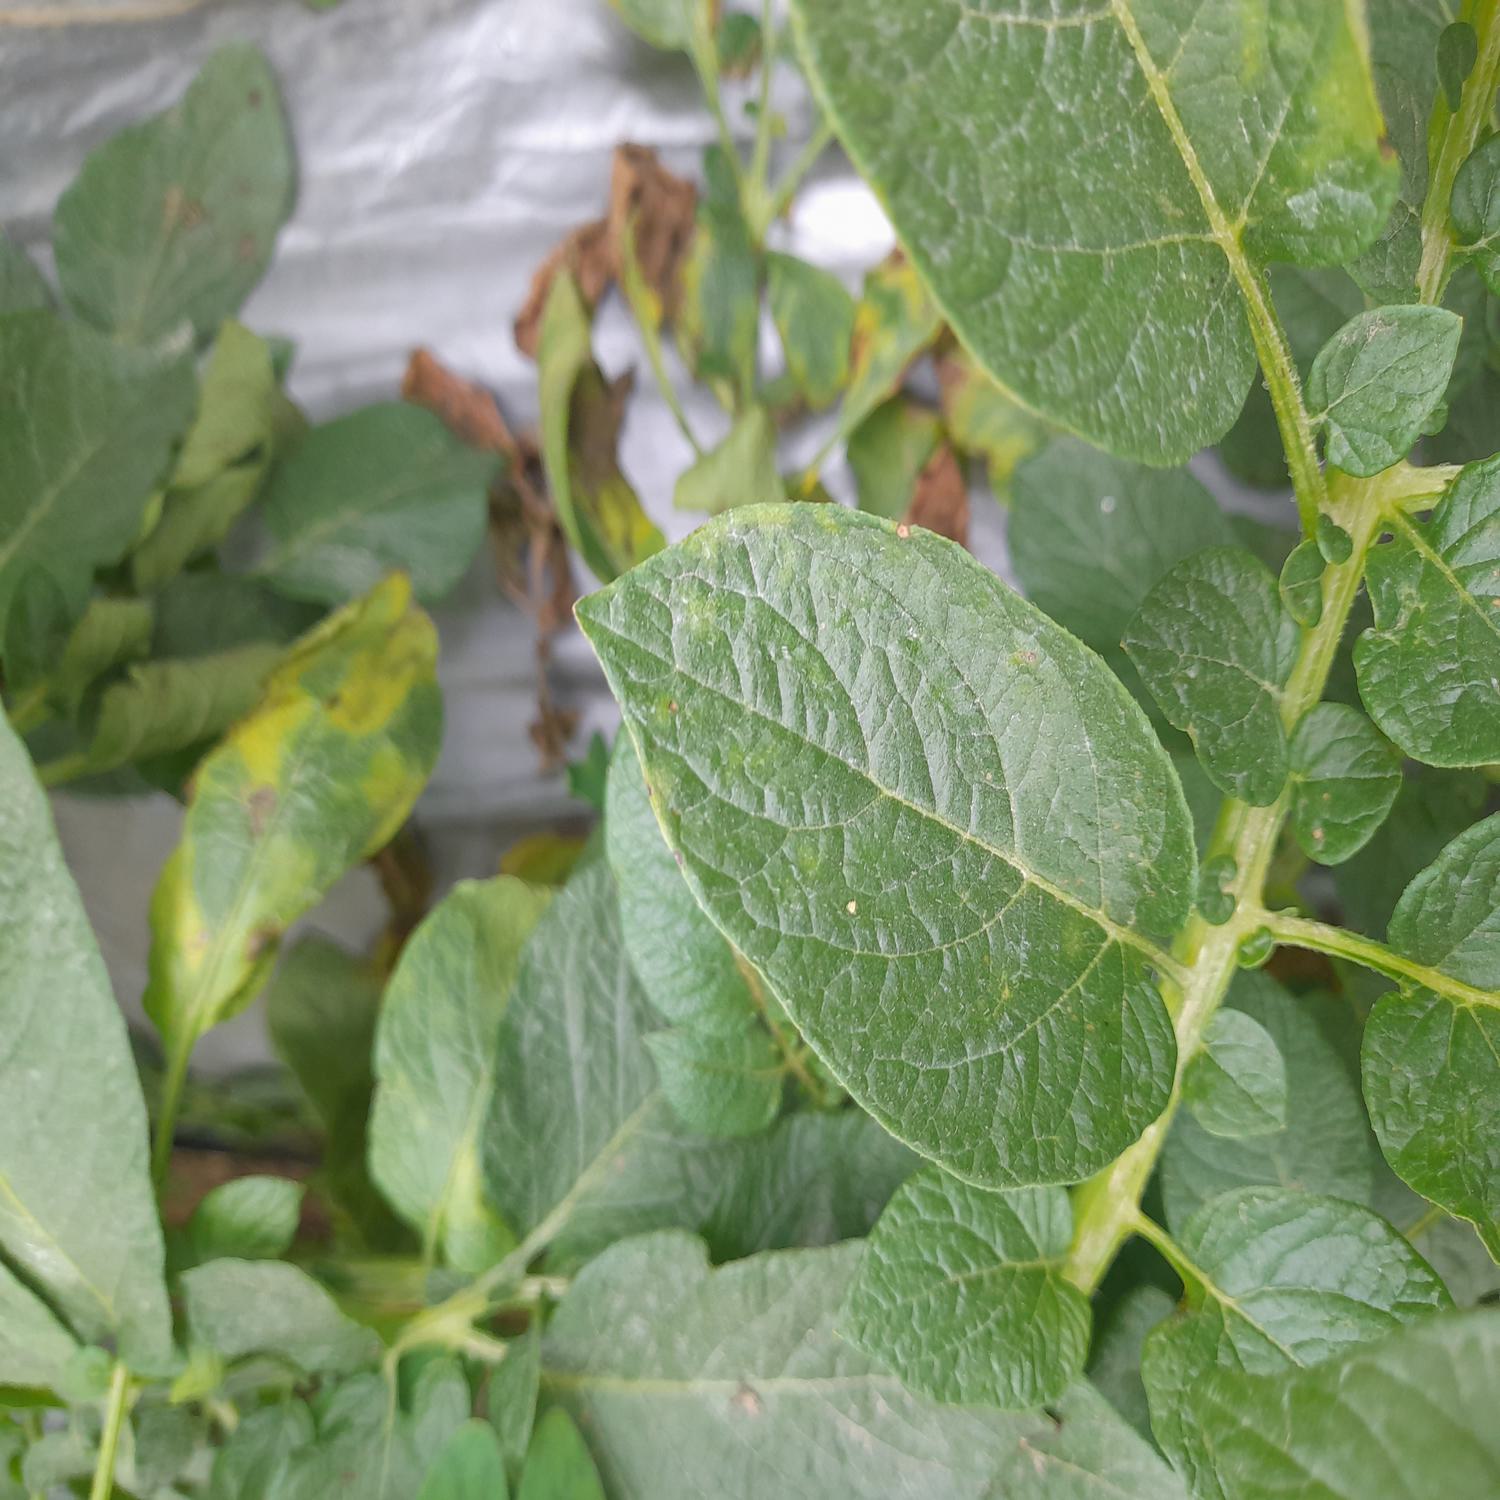
Label: Virus